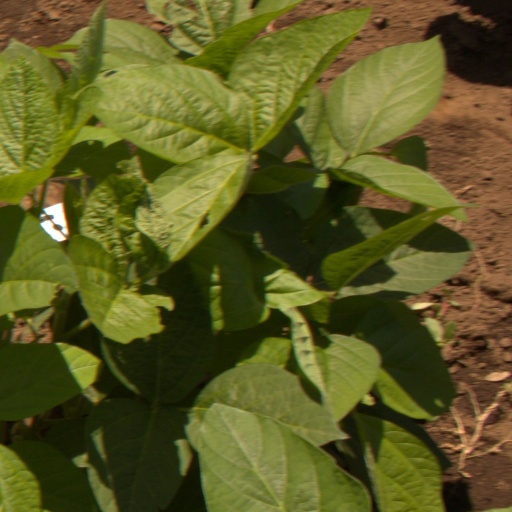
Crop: soybean